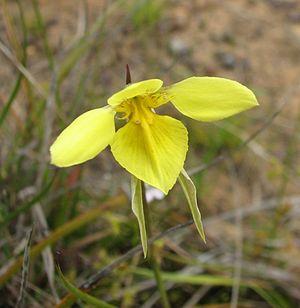
Diuris behrii est une espèce de plantes de la famille des Orchidaceae.